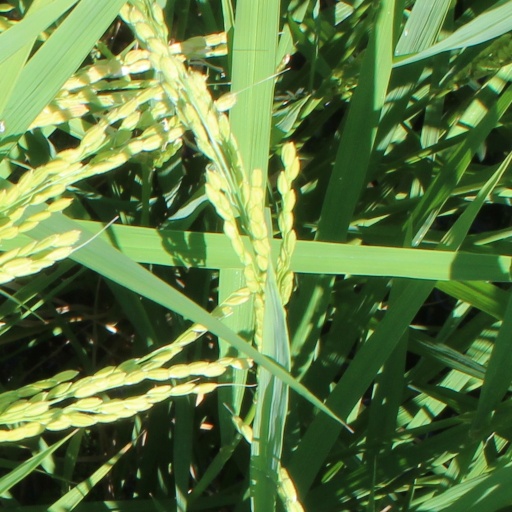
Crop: rice